Tripura Sundari

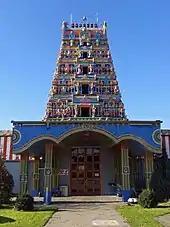
Sri Kamakshi Ambal Temple in Hamm, Germany (2014)

There are several temples dedicated to Tripura Sundari across India. Some of the most significant ones include: